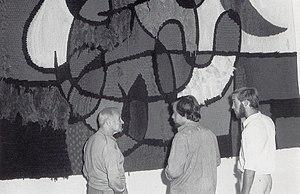
Carles Delclaux Is est un artiste textile catalan formé aux manufactures Aymat à Sant Cugat et à l'École des Beaux-Arts Massana à Barcelone.